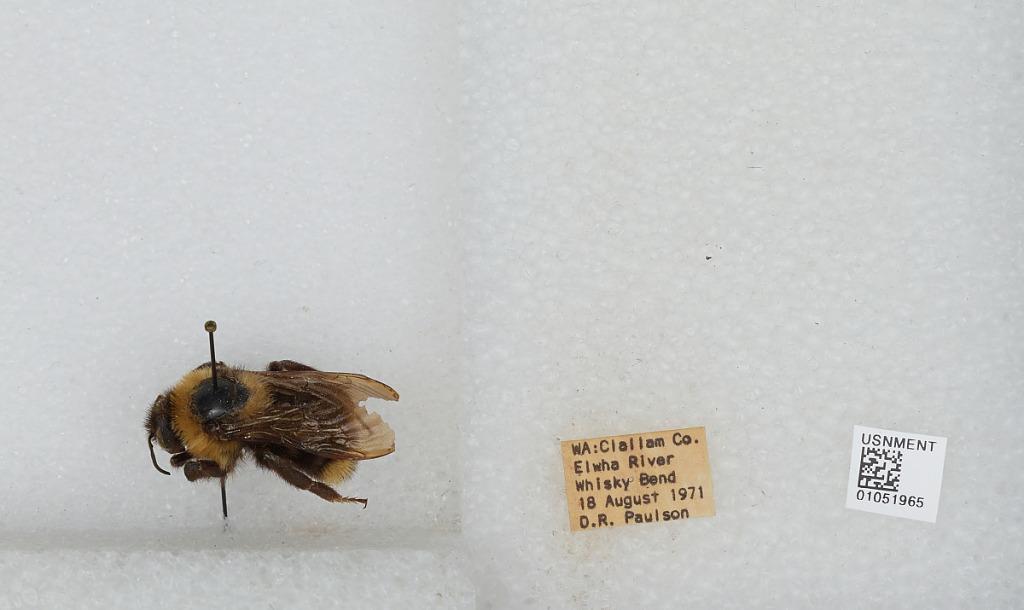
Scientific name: Bombus sp.
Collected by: D. Paulson
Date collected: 1971-8-18
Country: United States
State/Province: Washington
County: Clallam
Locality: Elwha River, Whisky Bend
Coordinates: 47.9678, -123.585